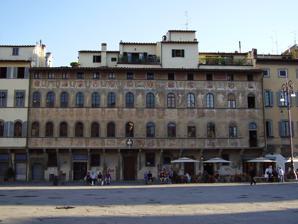
Building: Palazzo dell'Antella
Country: Italy
Year built: 1620
Palazzo dell'Antella. Palazzo dell'Antella (also Palazzo Atellesi) is a palace with a frescoed façade located on Piazza Santa Croce , Florence , region of Tuscany , Italy. History Of medieval origins, it was first enlarged in the late 16th century with the addition of a top floor. In the early 17th century it was acquired by Niccolò dell'Antella, together with a nearby one: he commissioned the repainting of the two façades, executed in 1619-1620 by a group of artists (including Domenico Passignano , Matteo Rosselli , Ottavio Vannini and others) under the direction of Giovanni da San Giovanni , and the design of architect Giulio Parigi . The painted decoration consists of a series of panels with allegorical representations, puttos, flowers, vegetable motifs and arabesques . At the centre is the bust of Cosimo II de' Medici . As they become closer to the church of Santa Croce , the windows are nearer to each other, in order to provide an illusory enlargement of the façade. The internal garden once housed a marble fountain and a statue of "Youth" by Giambologna , now disassembled in the Hermitage Museum of St. Petersburg and the Victoria and Albert Museum of London . Today, the ground floor is used by restaurants and shops, and the upper floors are luxury apartments. References